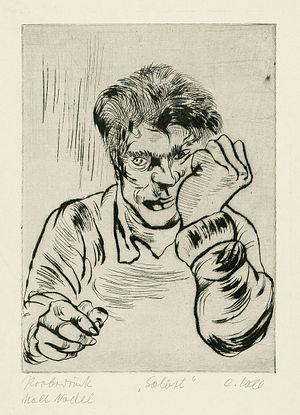
Christoph Voll, né le 27 avril 1897 à Munich et mort le 16 juin 1939 à Karlsruhe, est un sculpteur et graphiste allemand associé à l'expressionnisme.